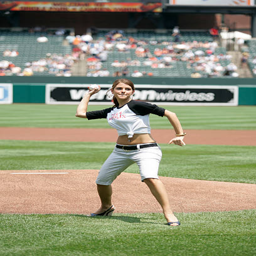
actor throws out the first pitch before the game against sports team .